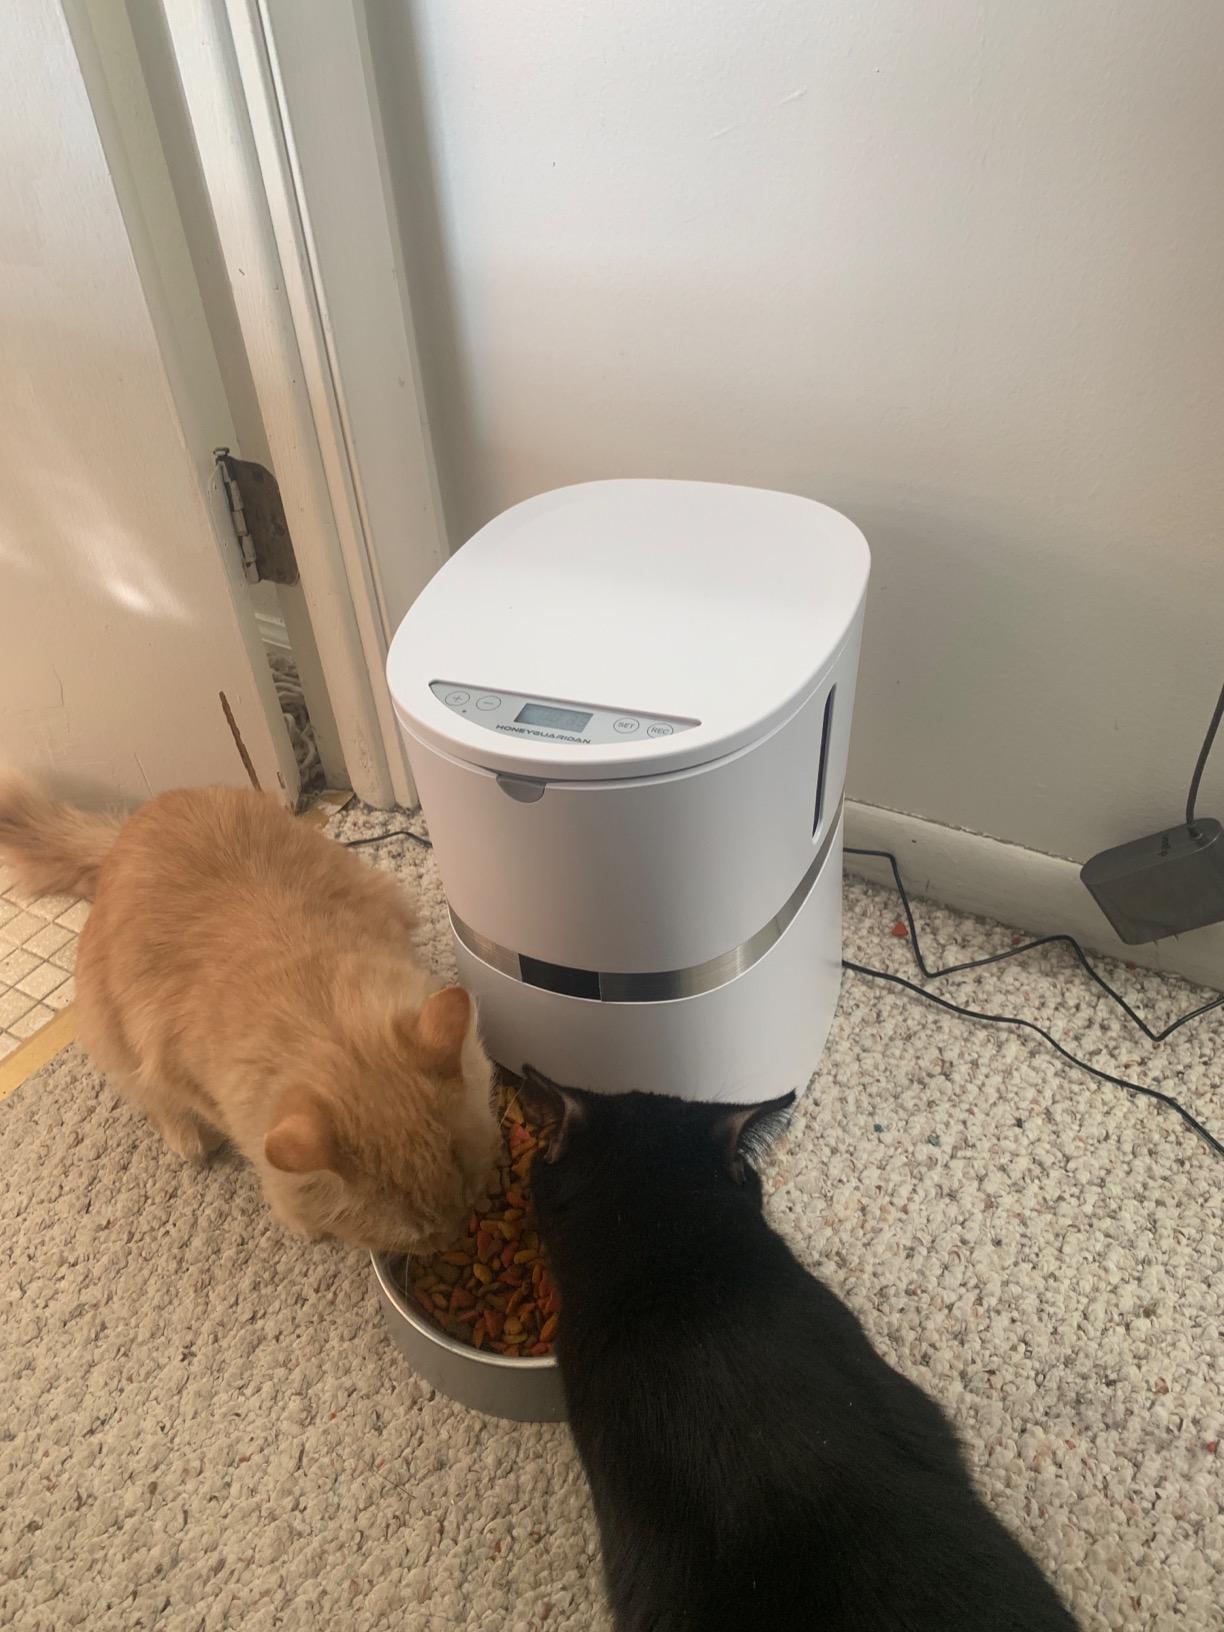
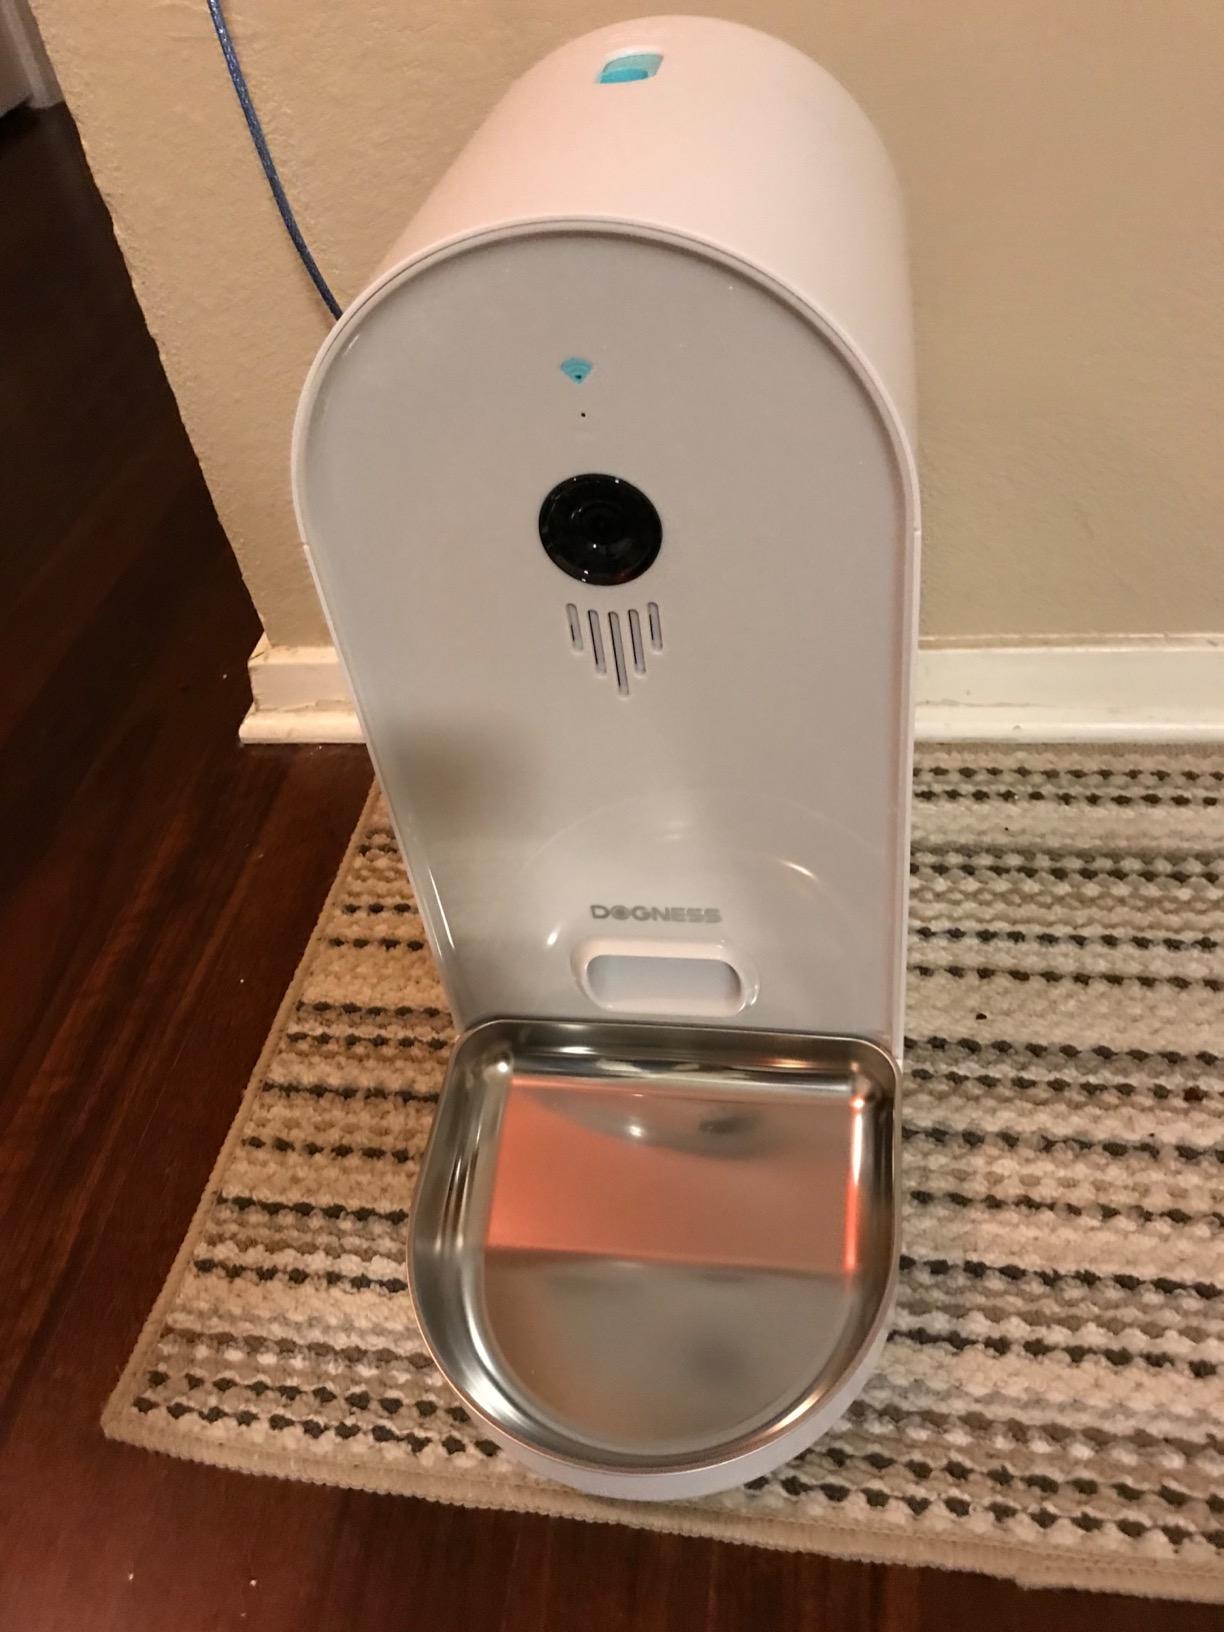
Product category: items_feeder
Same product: no